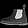
Label: Ankle boot